Gustavo Turecki

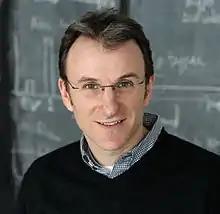

Gustavo Turecki (born May 11, 1965) is a Canadian psychiatrist, suicidologist, neuroscientist who is a professor at McGill University in Montreal, Quebec, Canada. He holds a Tier 1 Canada Research Chair Tier in Major Depressive Disorder and Suicide. He is the sitting Chair of the Department of Psychiatry at McGill University, the Scientific Director of the Douglas Research Centre, and the Psychiatrist-in-Chief of the "Centre intégré universitaire de santé et de services sociaux de l’Ouest-de-l’Île-de-Montréal" (CIUSSS ODIM). He works at the Douglas Mental Health University Institute, where he heads both the McGill Group for Suicide Studies and the Depressive Disorders Program, and is the co-director of the Douglas Bell-Canada Brain Bank.